Cú Chulainn

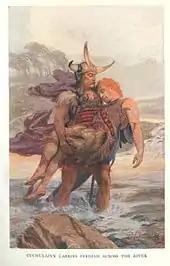
"Cuchulainn Carries Ferdiad Across the River", illustration by Ernest Wallcousins from Charles Squire, "Celtic Myths and Legends", 1905

At the age of seventeen, Cú Chulainn single-handedly defends Ulster from the army of Connacht in the "Táin Bó Cúailnge". Queen Medb of Connacht mounted the invasion to steal the stud bull Donn Cúailnge, Cú Chulainn allows her to take Ulster by surprise because he was with a woman when he should have been watching the border. The men of Ulster were disabled by a curse that caused them to suffer from labour pains, so it becomes Cú Chulainn's job to stop Medb's army from advancing further. He does this by invoking the right of single combat at fords. He defeats champion after champion in a standoff that lasts for months.